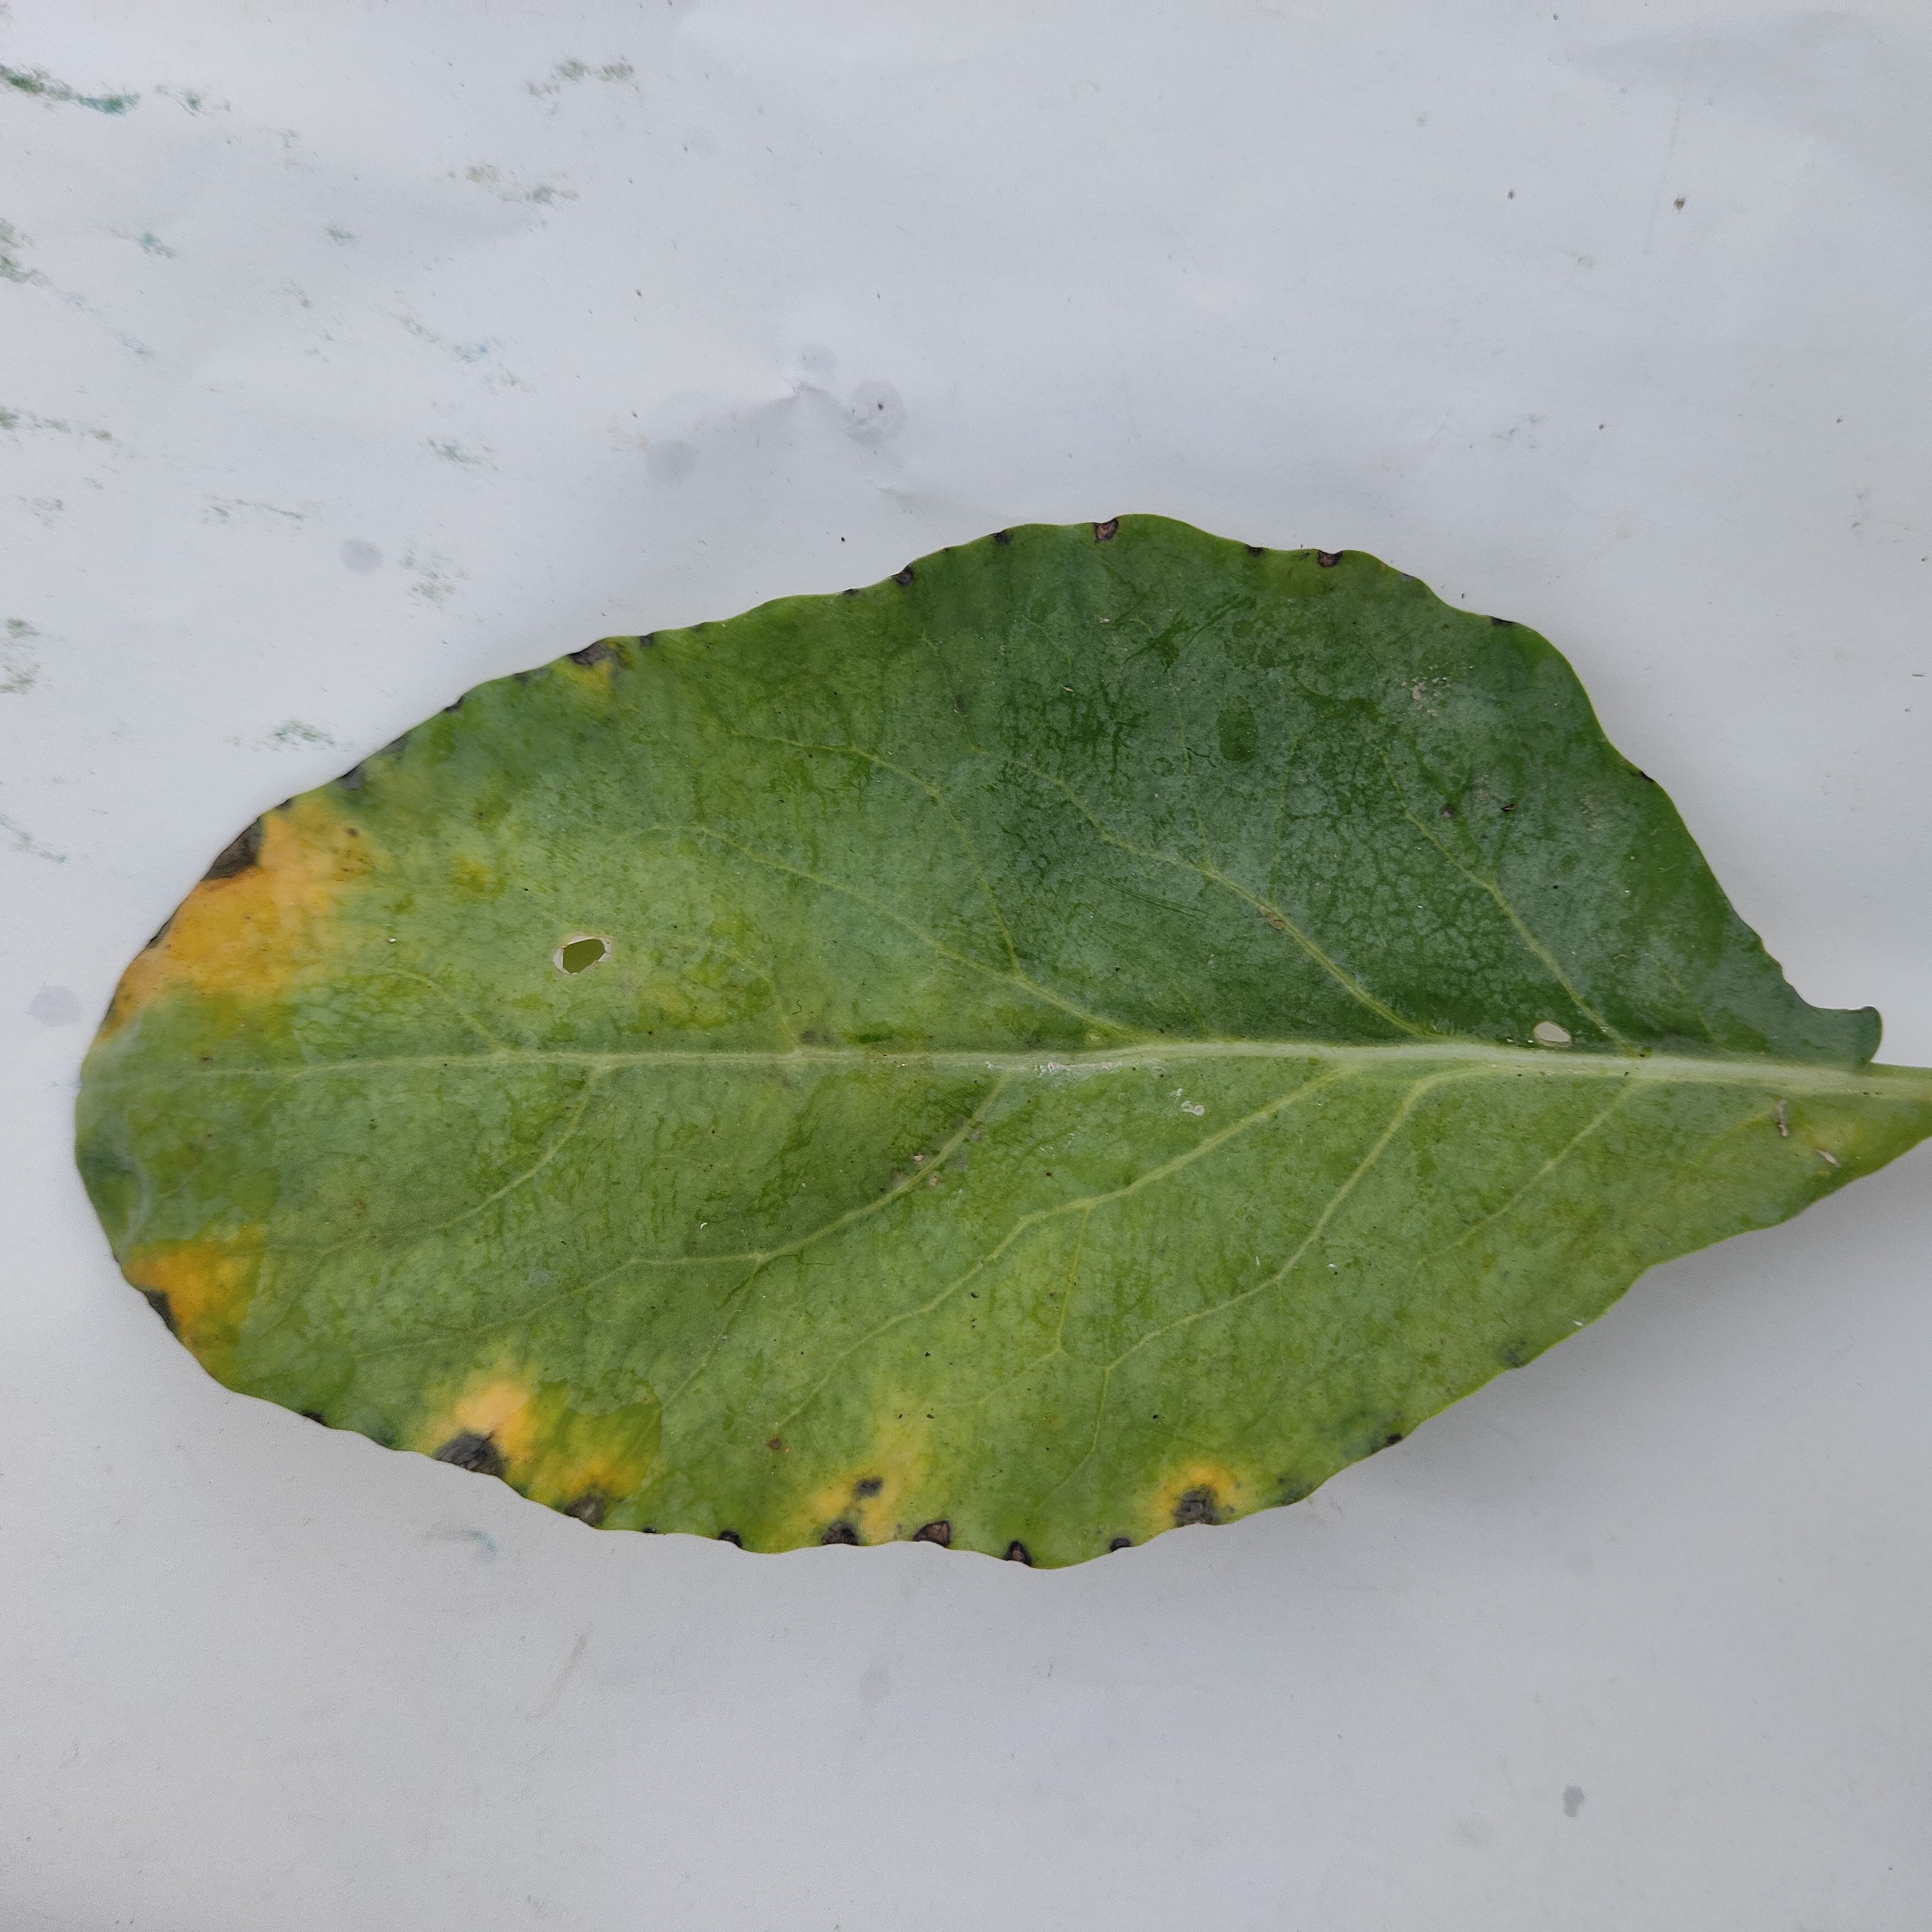
Label: Black Rot